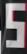
Number: 5